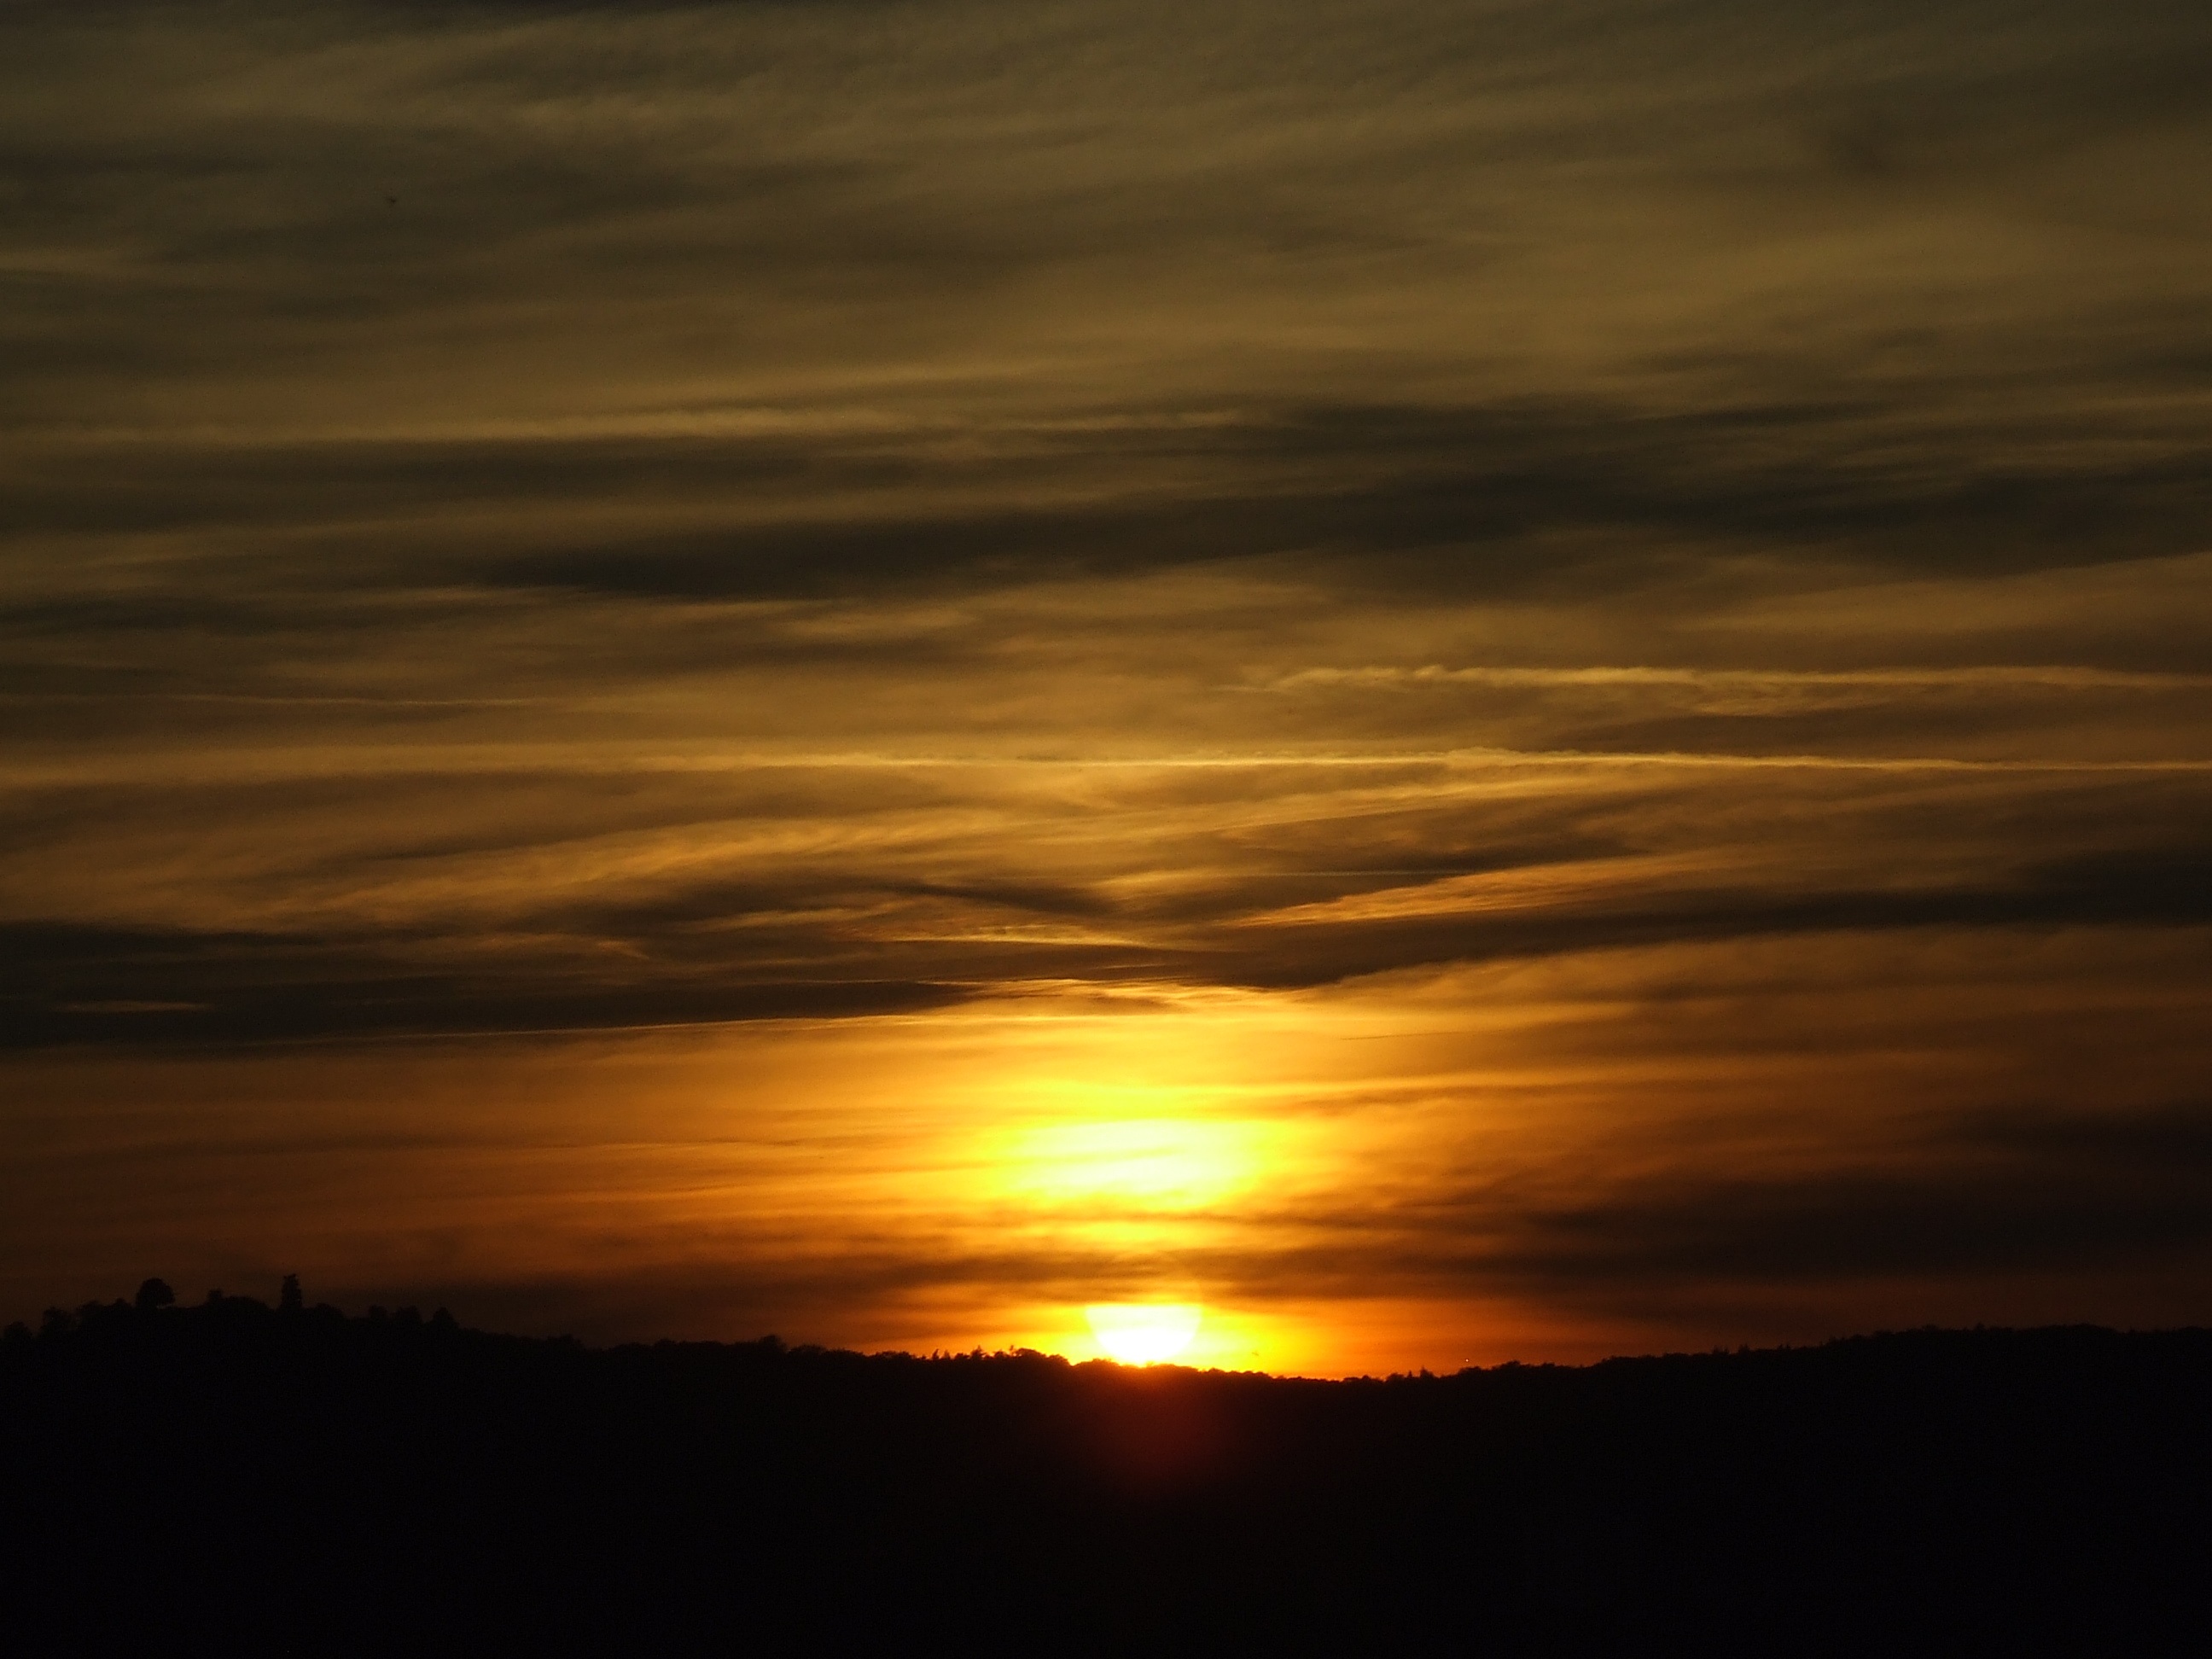
horizon, cloud, sky, sun, sunrise, sunset, sunlight, morning, dawn, atmosphere, dusk, evening, abendstimmung, afterglow, evening sky, red sky at morning